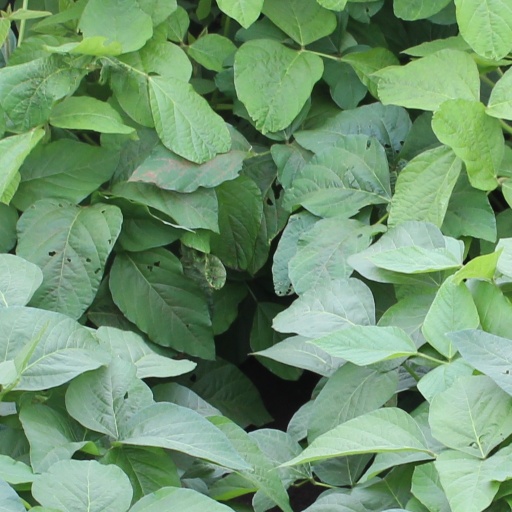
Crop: soybean